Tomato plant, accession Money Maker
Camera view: vertical (180 deg); turntable rotation: 30 degrees
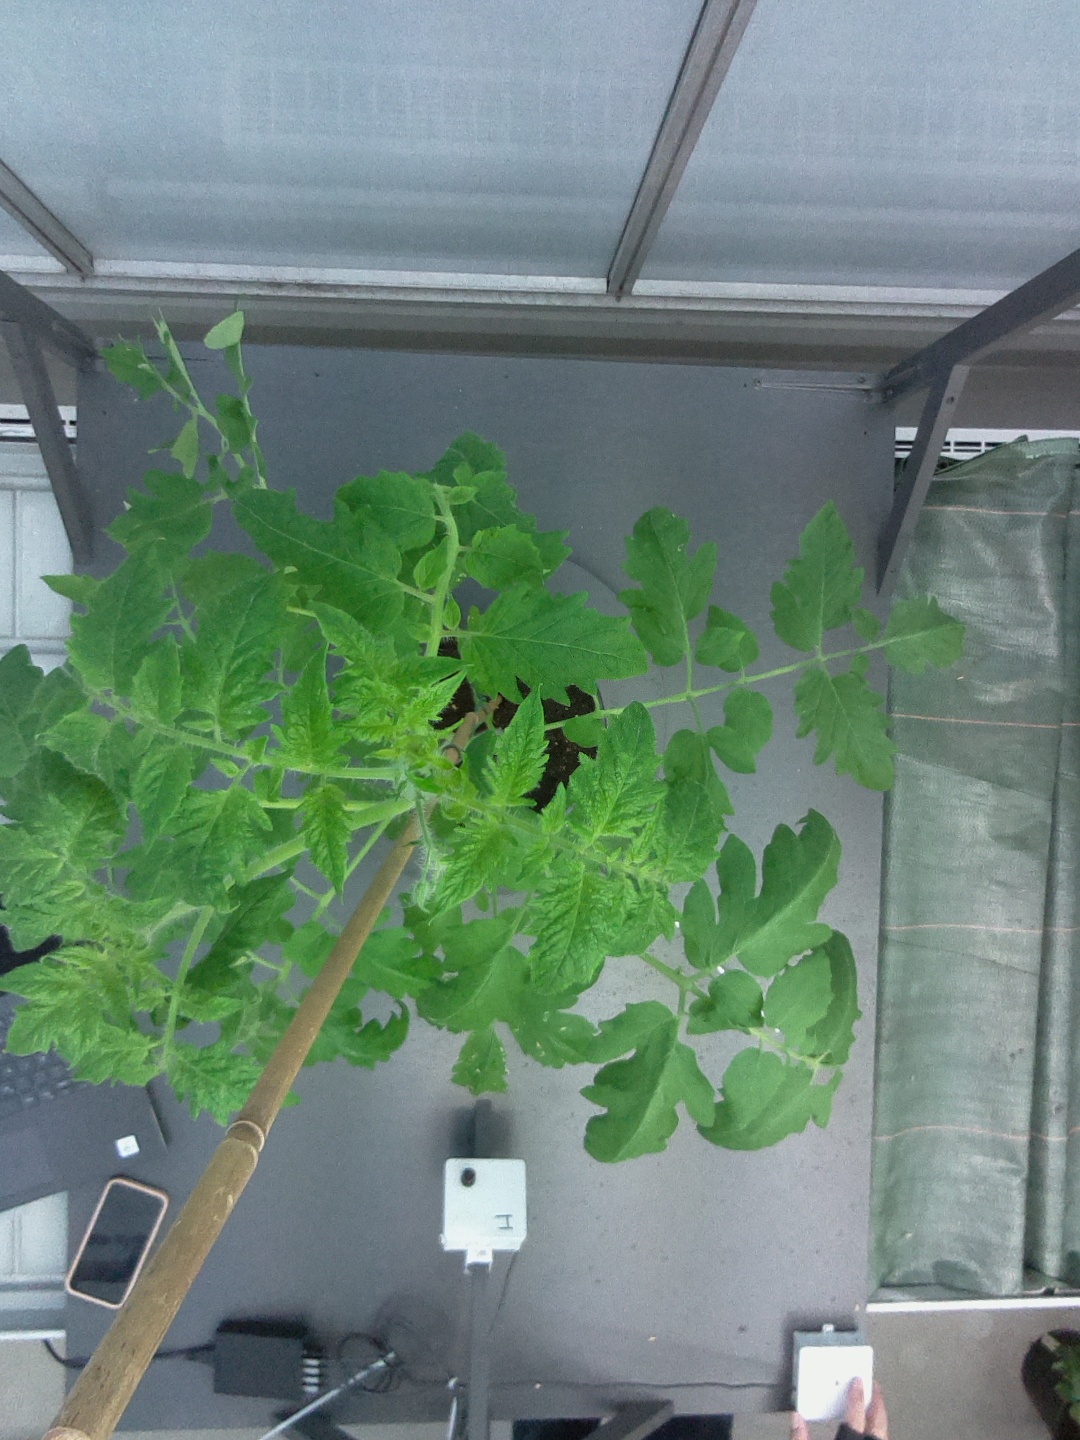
BBCH growth stage 60: First flowers open